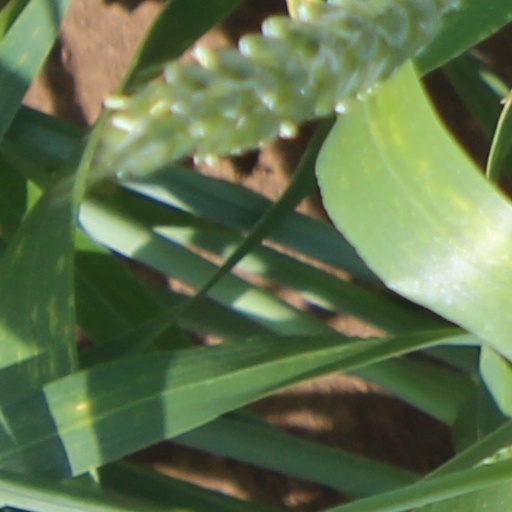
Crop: wheat